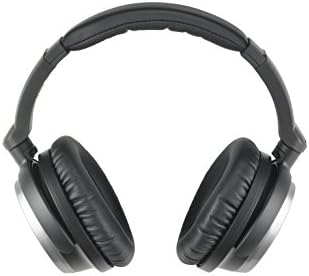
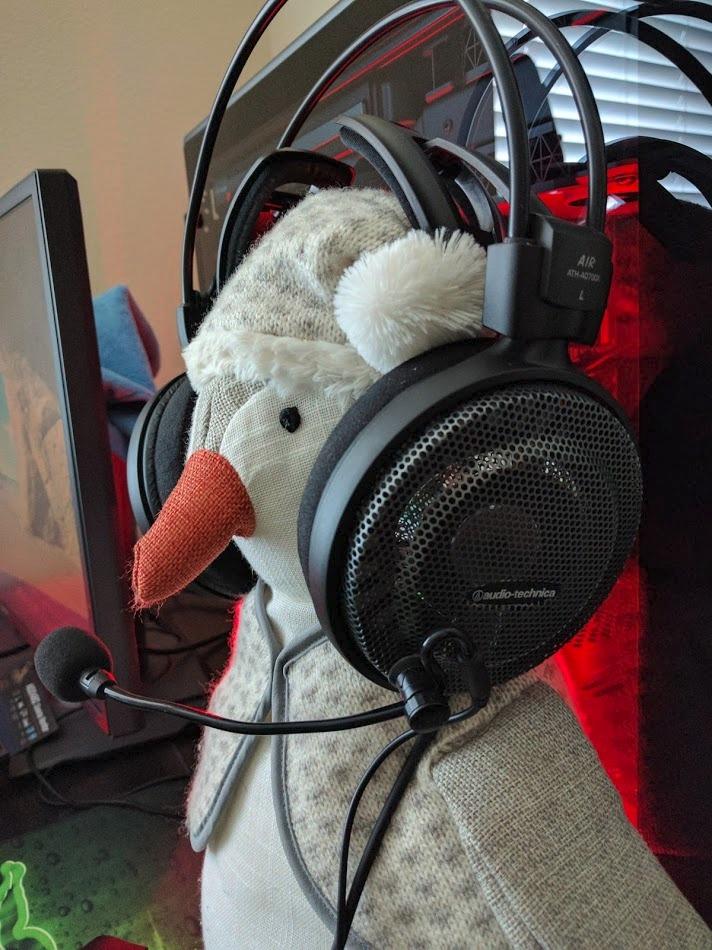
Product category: headphones
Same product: no